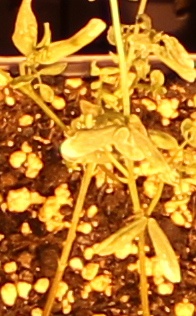
Label: Lentil